Baseball scorekeeping

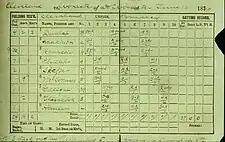
Scorecard for first ever MLB perfect game, by Lee Richmond, 1880. Abbreviations: A, B, C, for first, second and third, P and H for pitcher and catcher, S for shortstop, L, M, and R for left, center, and right field

There is no authoritative set of rules for scorekeeping. The traditional method has many variations in its symbols and syntax, but this is a typical example.